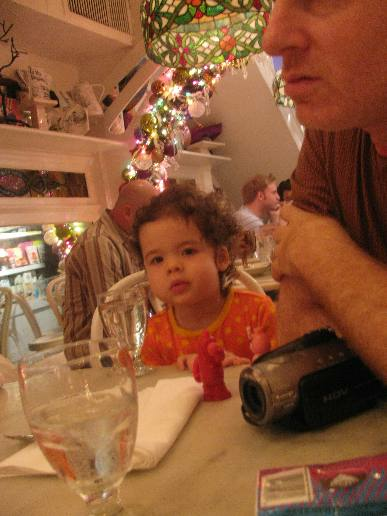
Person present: Yes